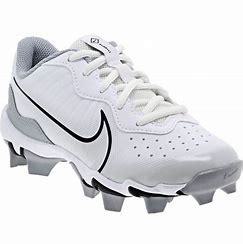
Brand: Nike
Model: Alpha Huarache 4 Keystone